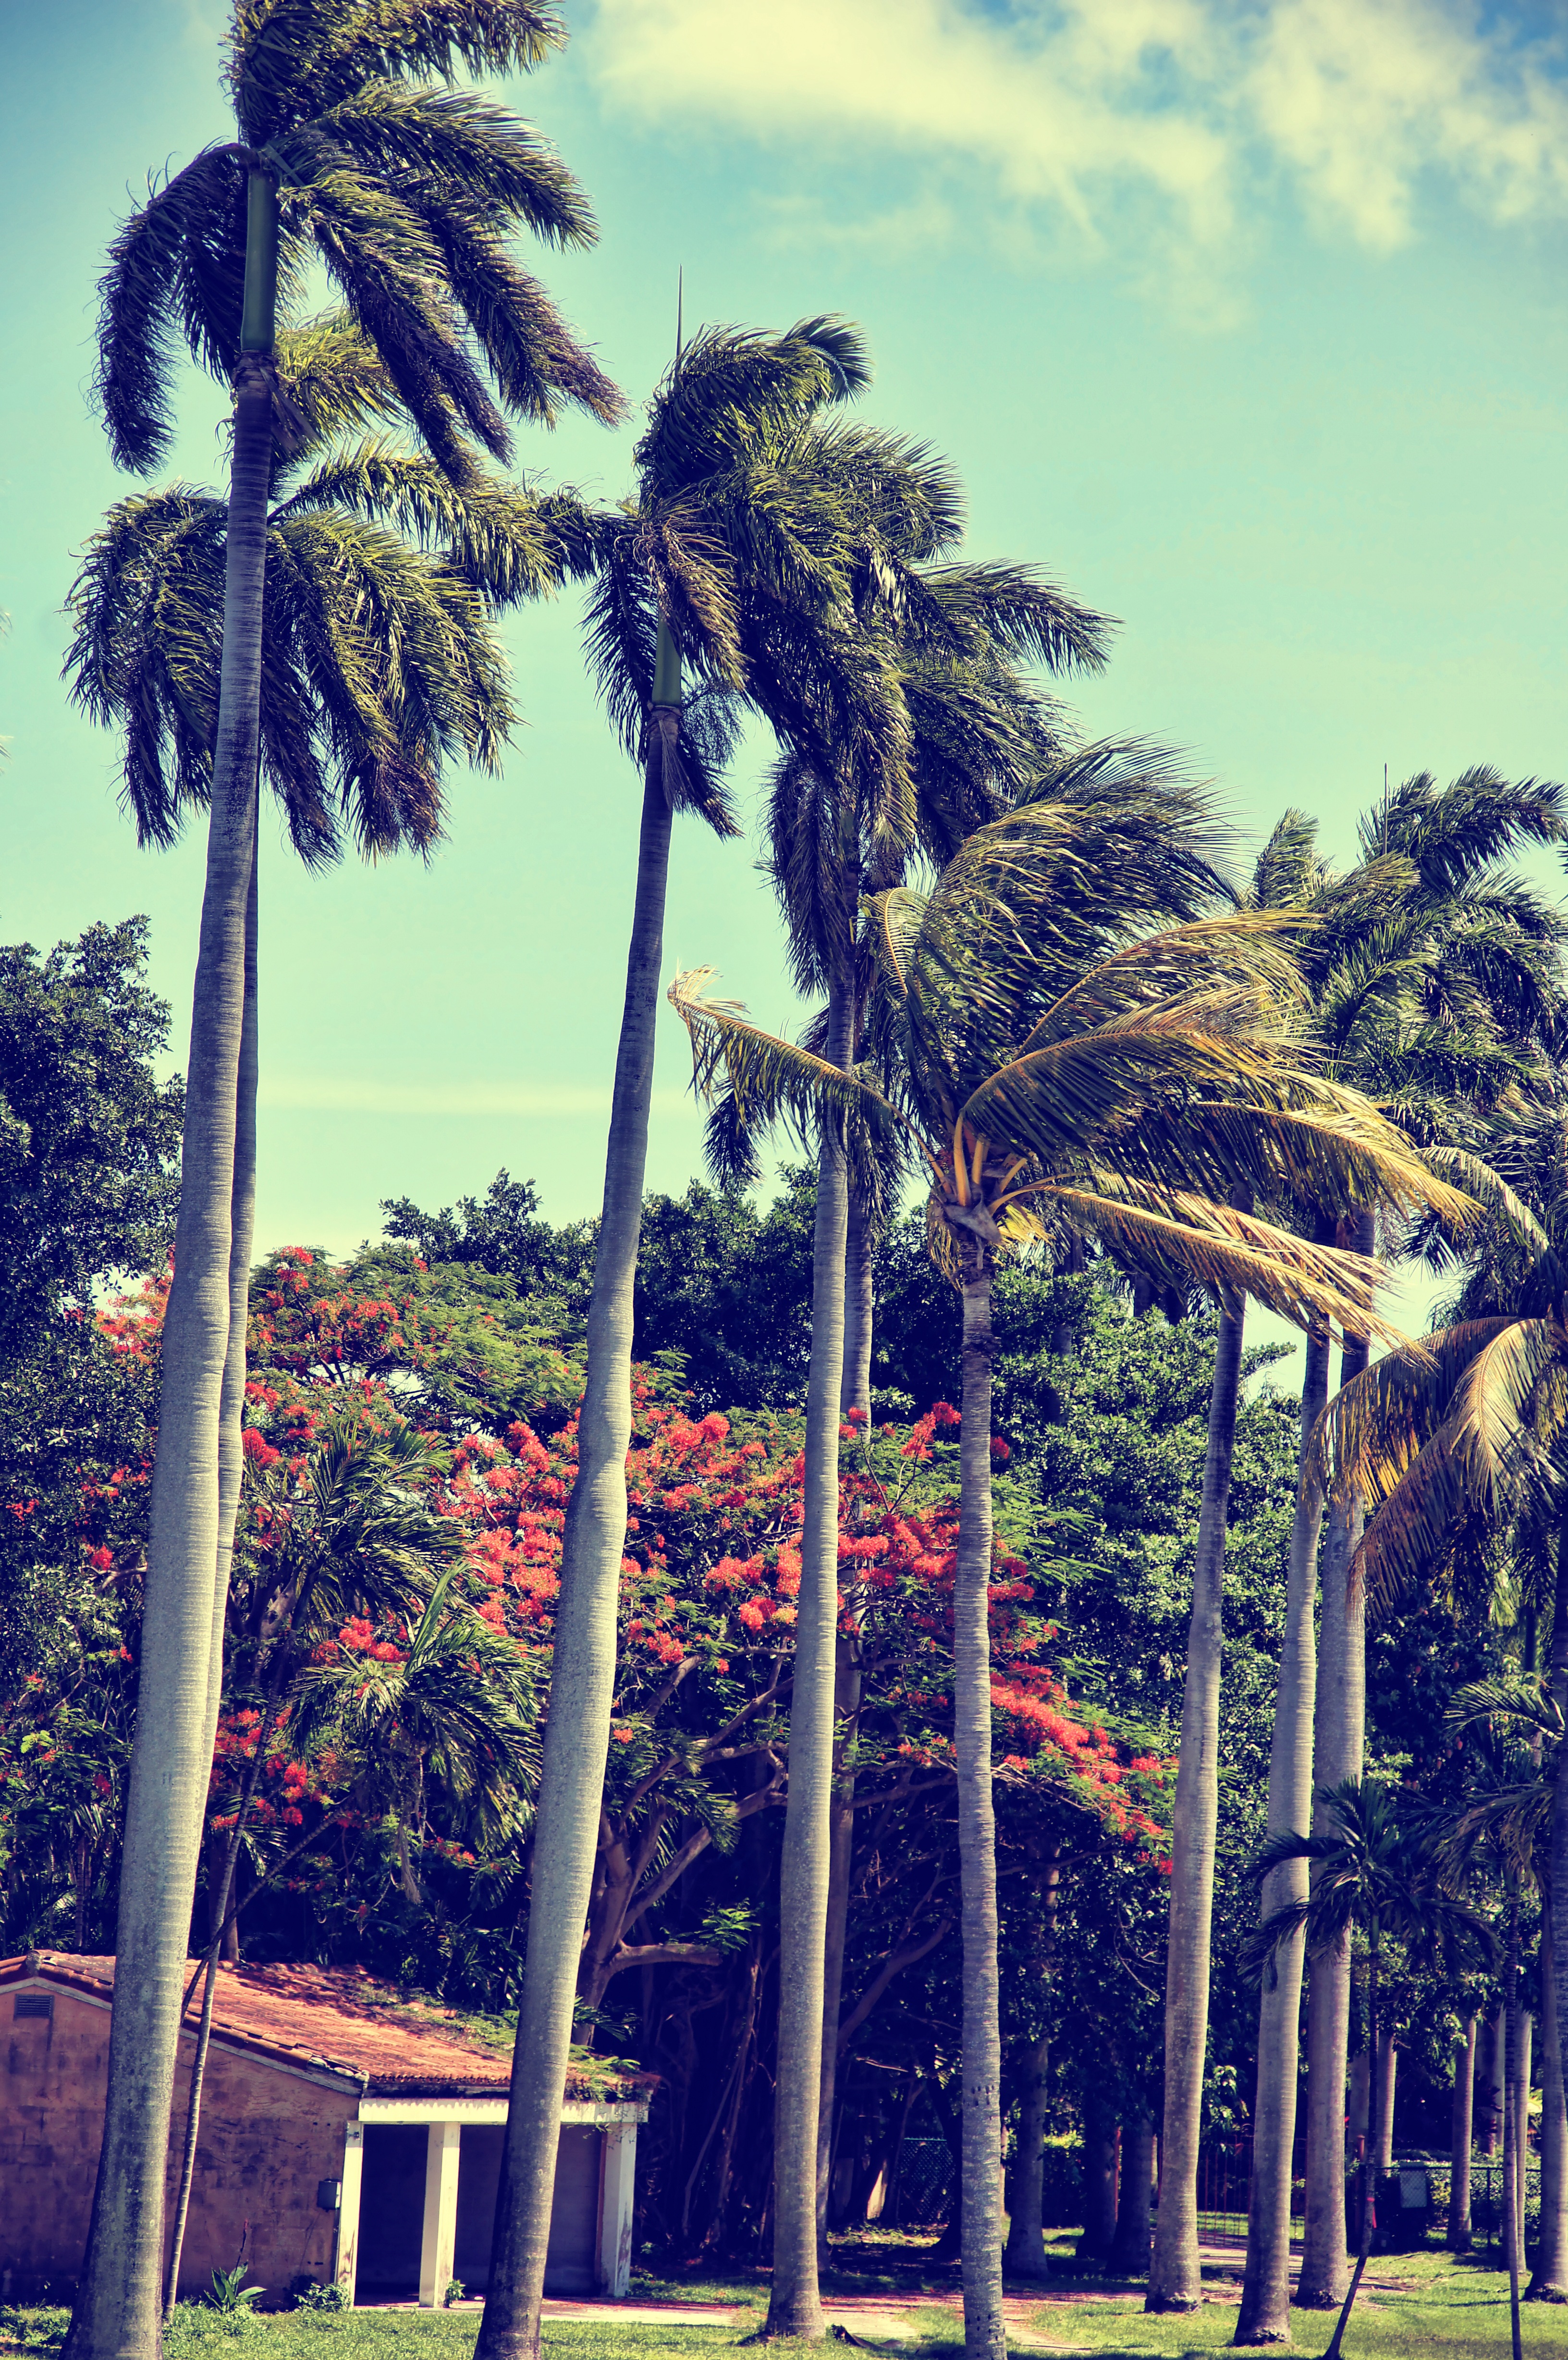
tree, nature, plant, sky, sunlight, leaf, flower, wind, park, botany, miami, palm trees, florida, flowering plant, woody plant, land plant, arecales, palm family